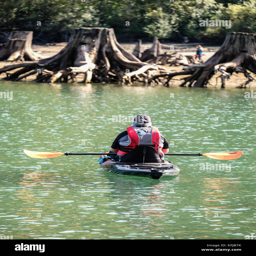
a man kayaking on calm water between dead tree stumps above water in sunny afternoon